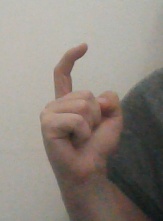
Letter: ra